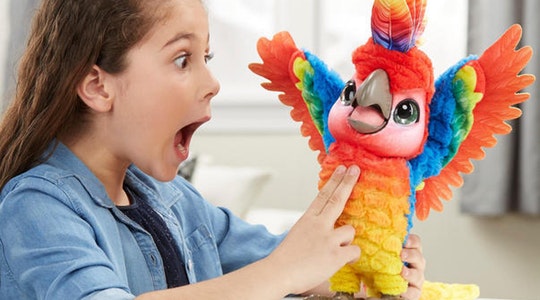
Gender: women